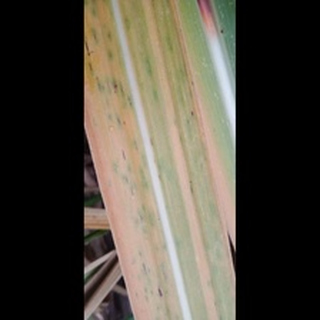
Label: sugarcane_yellow_leaf_disease